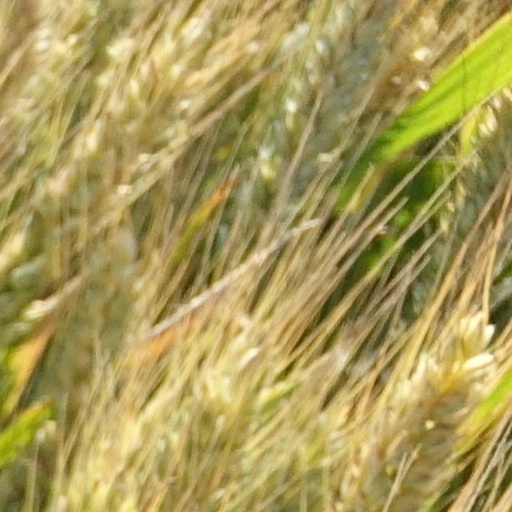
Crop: wheat